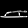
Label: Sandal